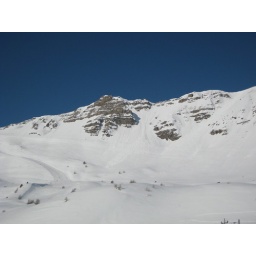
Obligatory pic of a mountain. I like the deep blue sky in this photo.